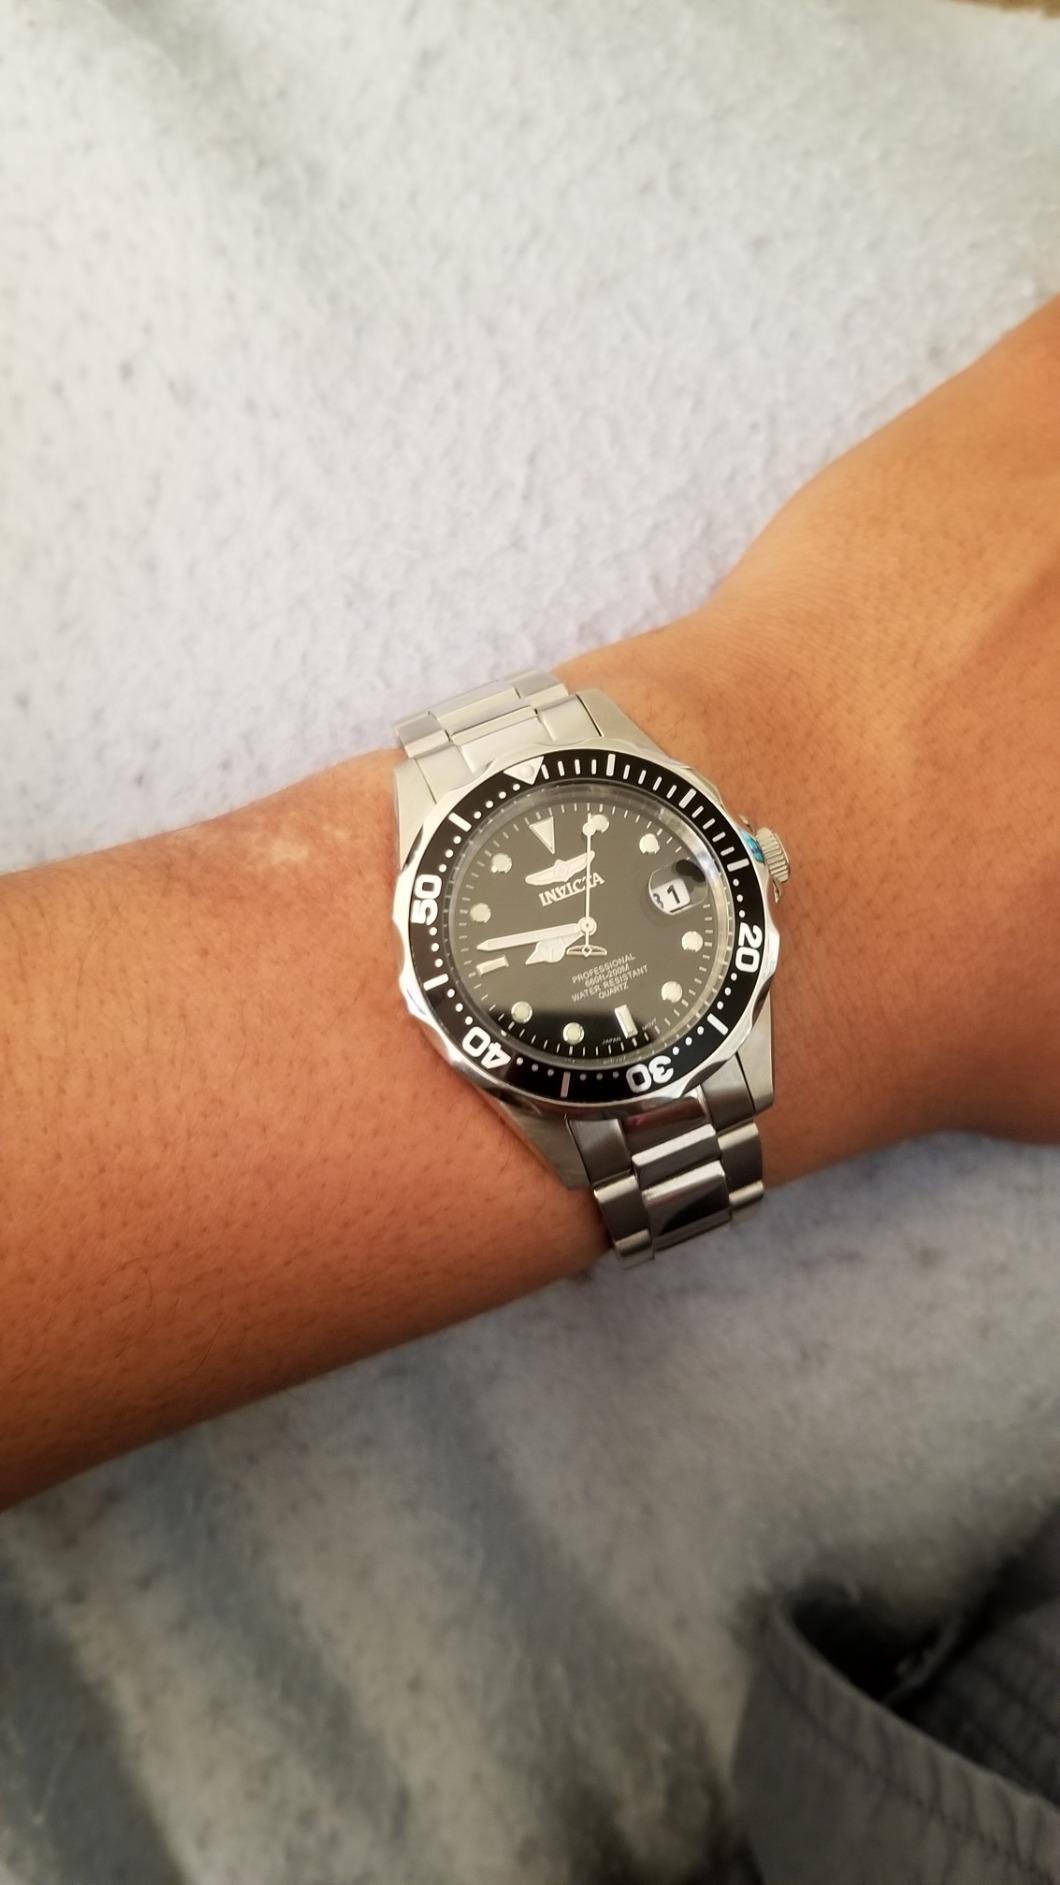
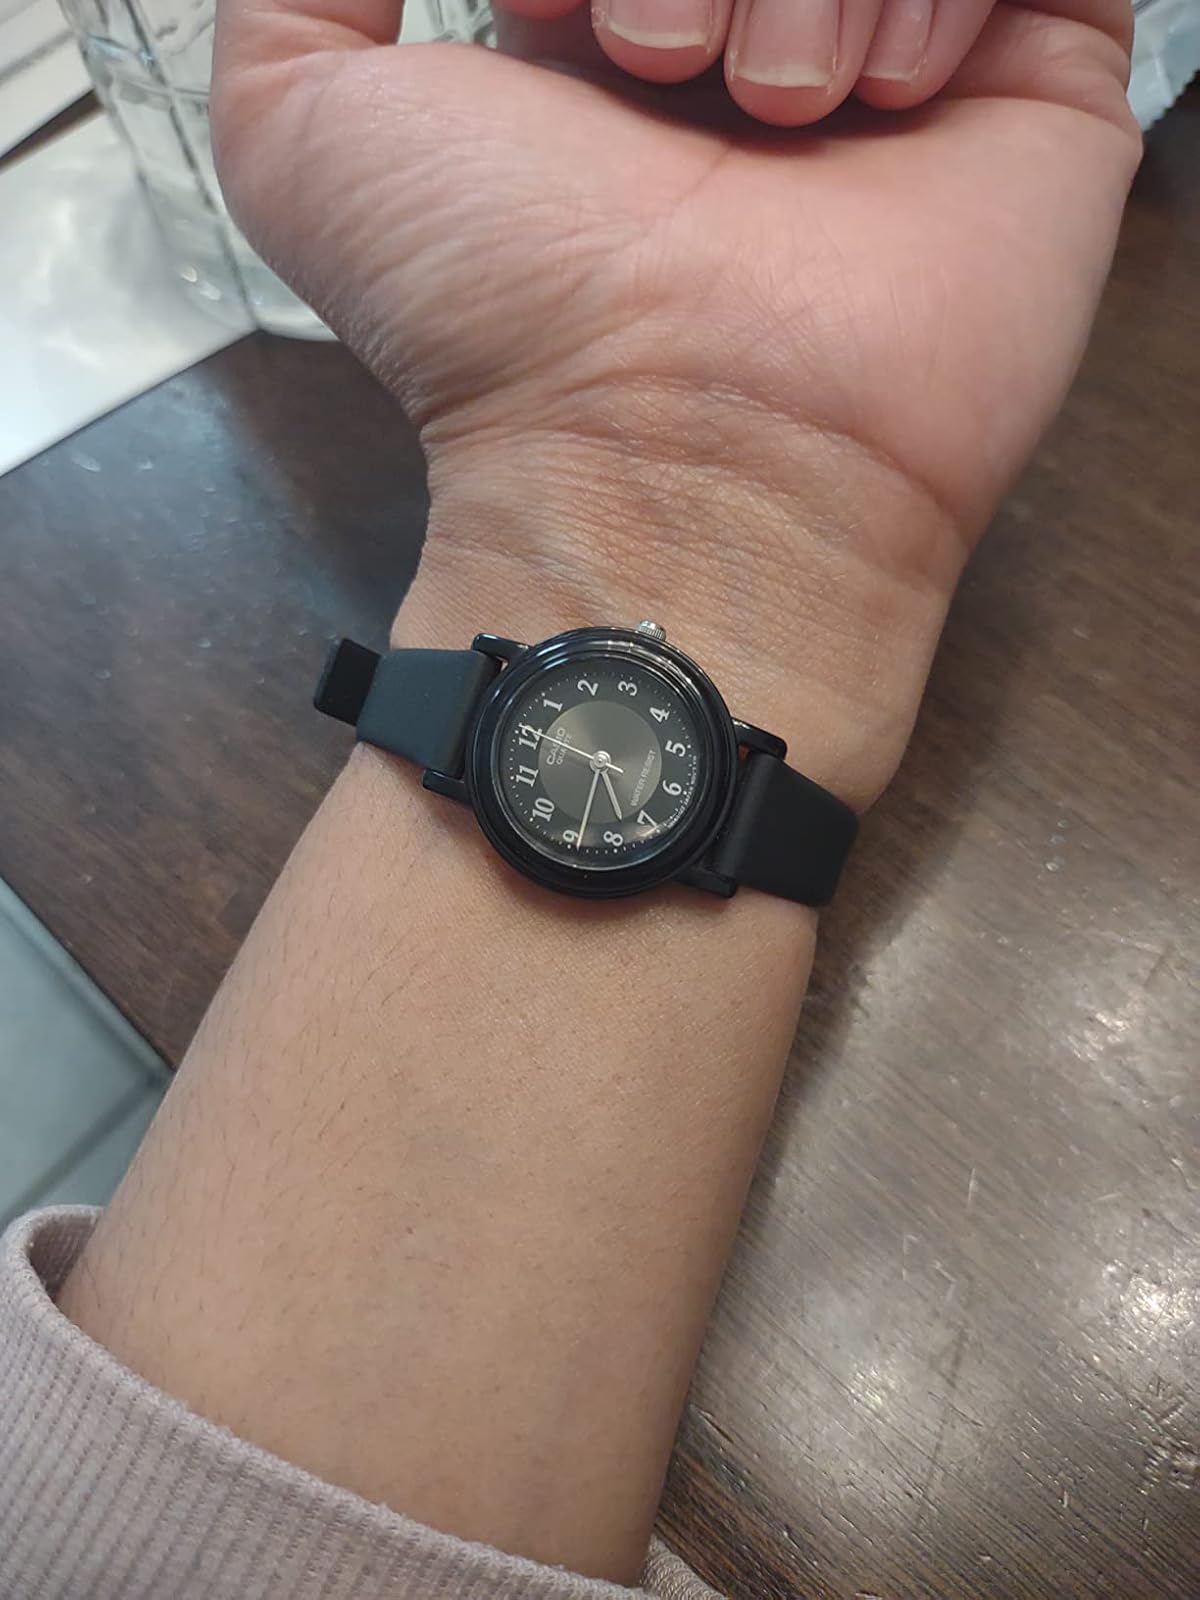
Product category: accessories_watch
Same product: no